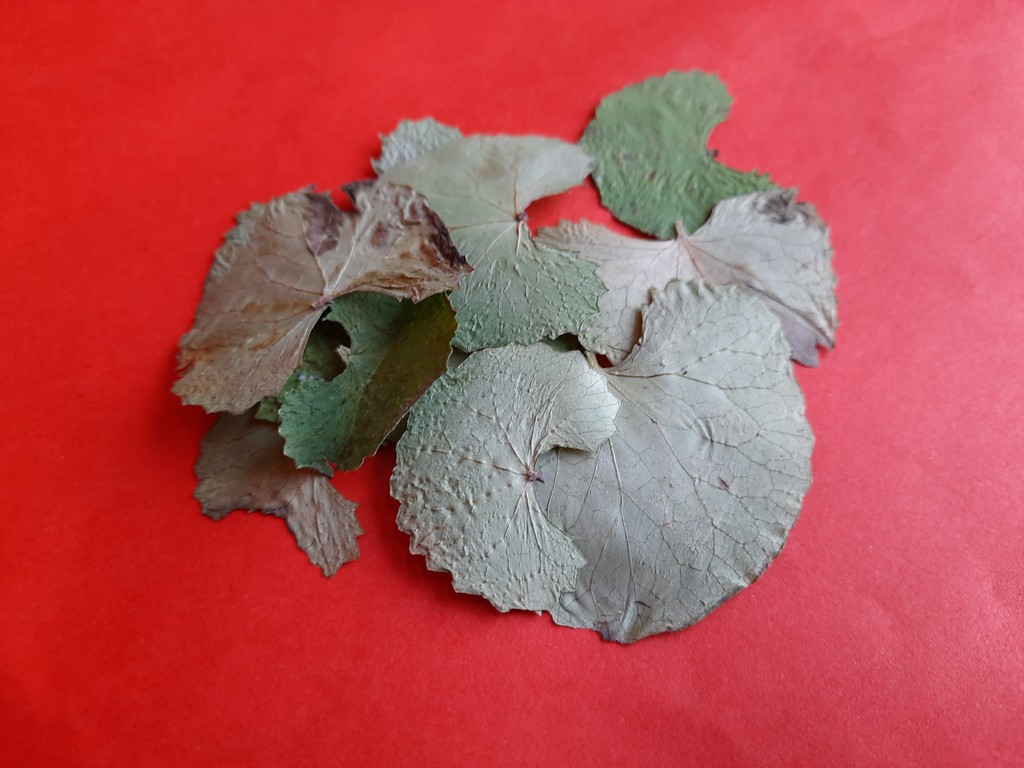
Label: Dried